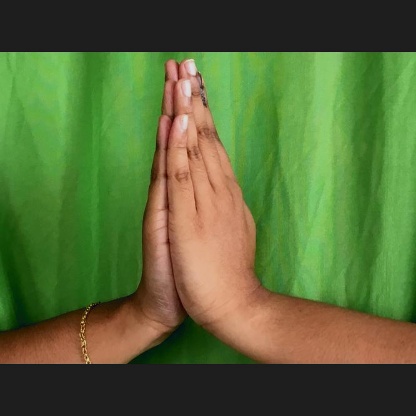
Mudra: Anjali